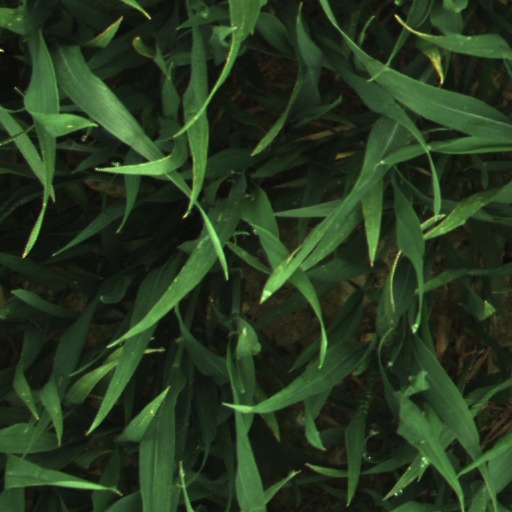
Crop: wheat